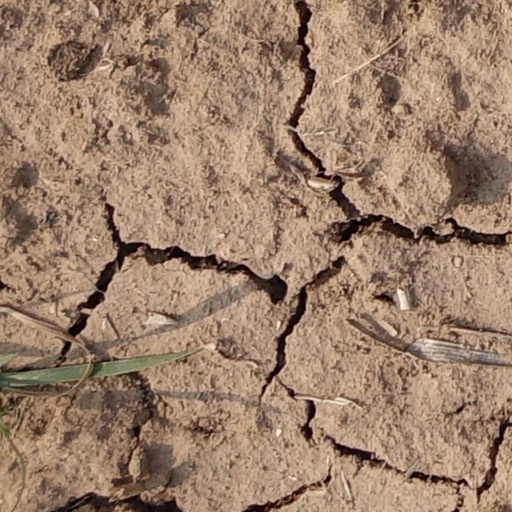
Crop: wheat